Bird visual acuity rendering: 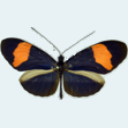
Butterfly visual acuity rendering: 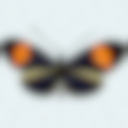
Species: erato
Subspecies: venus
Sex: male
View: dorsal
Hybrid status: valid subspecies
Locality: El Tigre COL CH
Coordinates: 4.95, -76.517